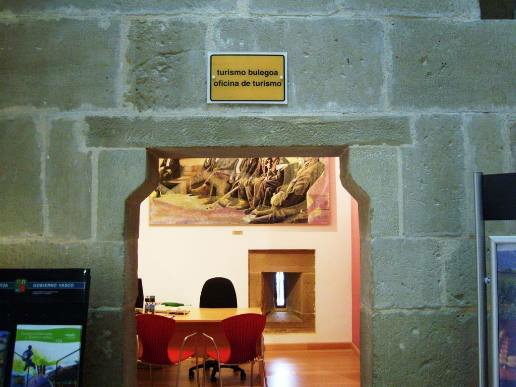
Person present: No